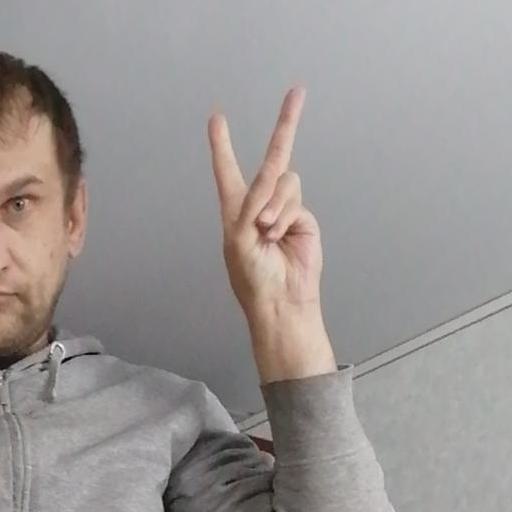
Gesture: peace